Military beret

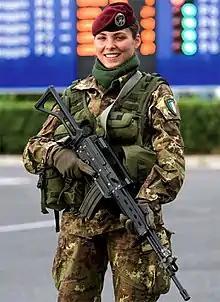
A female soldier of the Italian Folgore Brigade

Israeli Defense Forces soldiers wear berets only on formal occasions, such as ceremonies and roll calls, and in disciplinary situations such as courts martial and imprisonments. While they are not attending formal occasions, they must place the beret beneath the left epaulette. The Border Police, which are a unit of the civil police rather than the military IDF, wear their berets at most times. The beret colors are as follows: